Lioz

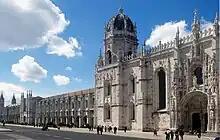
Jerónimos Monastery, in Lisbon.

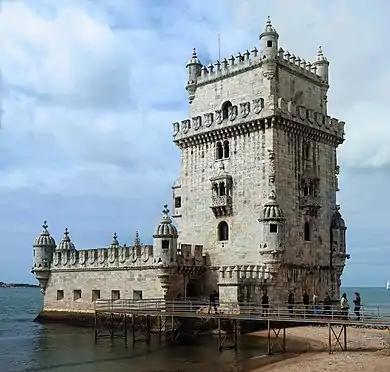
Belém Tower, in Lisbon.

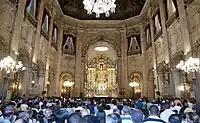
Basilica of the Immaculate Conception, Salvador, Brazil.

Lioz, also known as Royal Stone ("pedra real"), is a type of limestone, originating in Portugal, from the Lisbon region. It is famed for its use as an ornamental stone, resulting in its proliferation in palaces, cathedrals, and important civic buildings throughout Portugal and the former Portuguese Empire. Owing to its historical relevance, lioz was designated a Global Heritage Stone Resource.